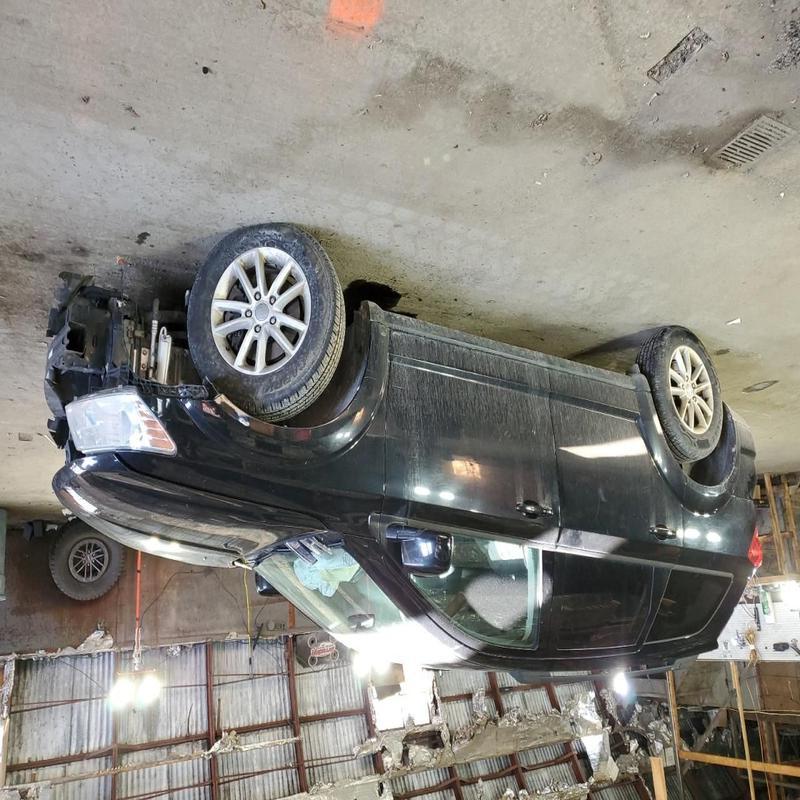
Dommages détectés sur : pare-choc avant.
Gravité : majeur